Question: What color is the truck?
Tambaya: Menene launin babbar motar?
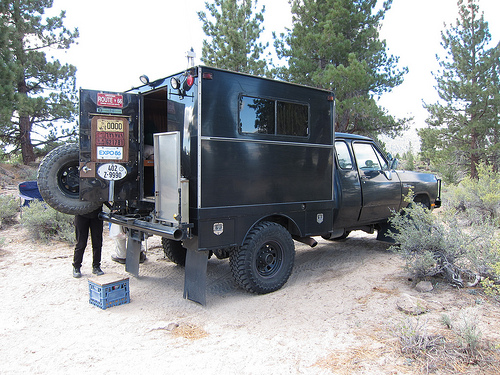
Answer: Black.
Amsa: Baƙa.